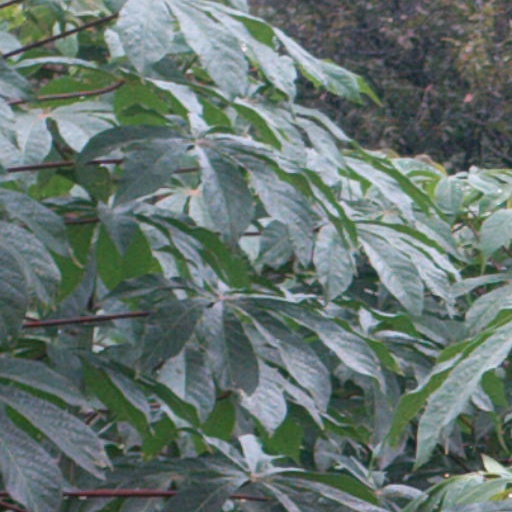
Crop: cassava